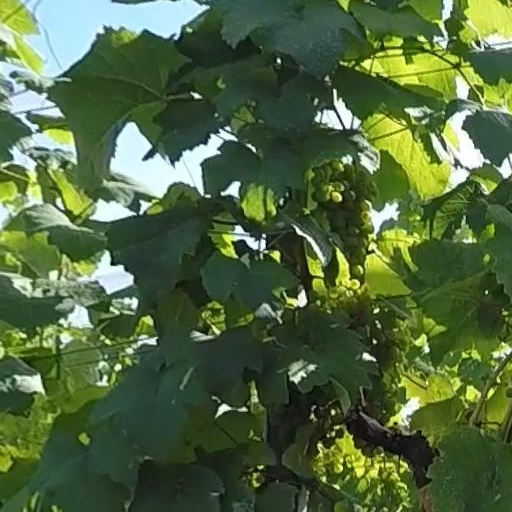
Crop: grape